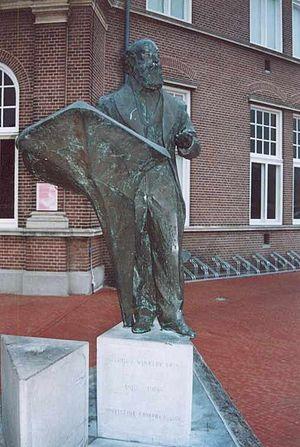
Anthony Winkler Prins, né le 30 ou 31 janvier 1817 à Voorst et mort le 4 janvier 1908 à Voorburg, est un écrivain néerlandais. On se souvient surtout de lui pour avoir été rédacteur en chef de l'encyclopédie Winkler Prins. En plus d’être encyclopédiste, Winkler Prins est un prédicateur "Doopsgezind". Il écrit également des éditoriaux pour de nombreux journaux, ainsi que de la poésie.